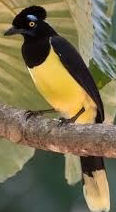
Species: PLUSH CRESTED JAY
Scientific name: CYANOCORAX CHRYSOPS
ImageNet parent category: jay